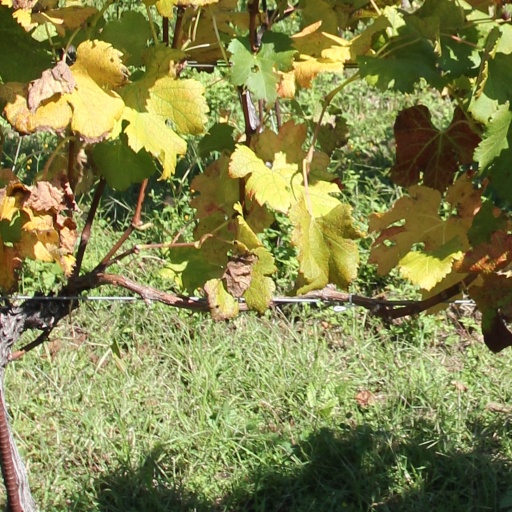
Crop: grape